Francisco de Miranda

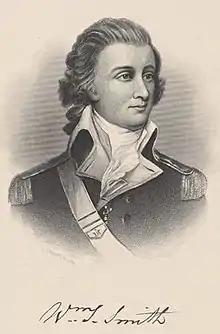
William Stephens Smith (1755–1816), one of the American friends of Miranda.

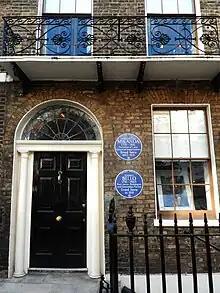
Miranda's house in London, where he lived between 1802 and 1810, until he traveled to Venezuela to join the independence movement.

On 15 December 1784, Miranda left the port of Boston in the merchant frigate "Neptuno" for London and arrived in England on 10 February 1785. While in London, Miranda was discreetly watched by the Spanish, who were suspicious of him. The reports highlight that Miranda had meetings with people suspected of conspiring against Spain and people considered among the eminent scholars of the time.